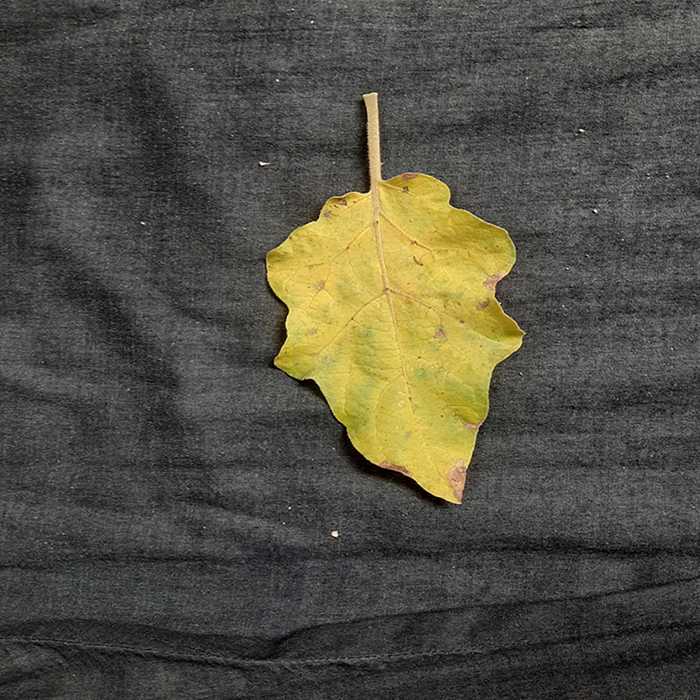
Plant: Eggplant
Label: Eggplant verticillium wilt